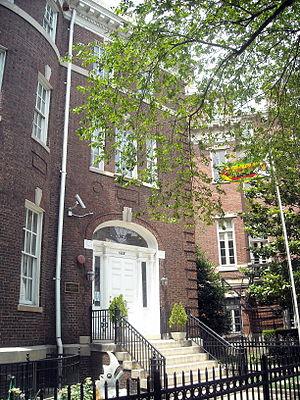
Voici les représentations diplomatiques du Zimbabwe à l'étranger: